White House Hanukkah Party

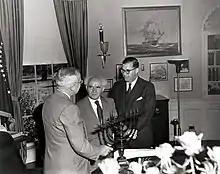
President Harry S. Truman (left) in the Oval Office, receiving a Hanukkah menorah as a gift from the Prime Minister of Israel, David Ben-Gurion (center). Abba Eban (Right), was the Israeli Ambassador to the United States.

For two centuries after the time of the story about George Washington and Hanukkah, Christmas was the only winter religious holiday officially recognized by the White House. In 1923, President Calvin Coolidge began lighting an official White House Christmas Tree, and also delivered the first formal presidential message for the holiday. In 1927, his proclamation included the statement that, "Christmas is not a time or a season, but a state of mind". Focusing on the holiday's message, he continued, would guarantee that "there will be born in us a Savior and over us will shine a star sending its gleam of hope to the world".